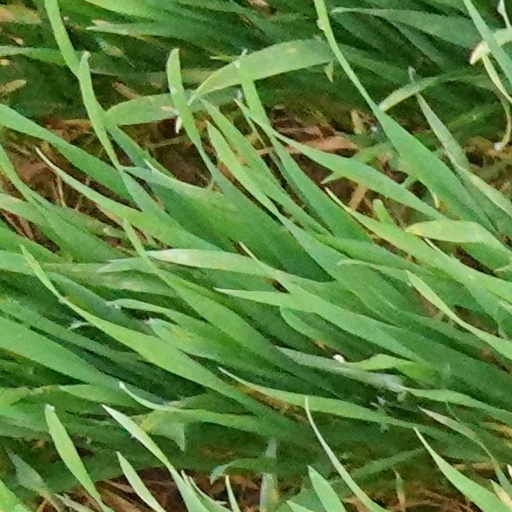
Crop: wheat